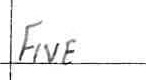
Label: five